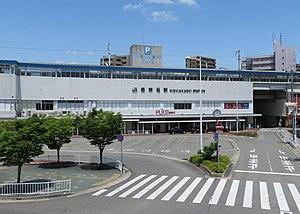
La gare Nishi-Akashi est une gare ferroviaire localisée dans la ville d'Akashi, dans la préfecture de Hyōgo au Japon. La gare est exploitée par la compagnie JR West, sur la ligne Sanyô, ainsi que sur la ligne Shinkansen Sanyō. Le numéro de gare est JR-A74.